William Davison, 1st Baron Broughshane

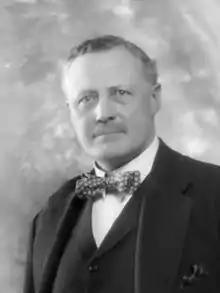
Davison in 1928, by Bassano Ltd

William Henry Davison, 1st Baron Broughshane, KBE, FSA, JP, DL (1872 – 19 January 1953) was a British peer and Conservative Member of Parliament (MP) for Kensington South for 27 years.